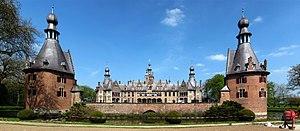
Vu générale du château de Ooidonk.
Le château d’Ooidonk est un château situé en Belgique, près du village de Sint Maria Leerne, non loin de Deinze, dans la province de Flandre-orientale.